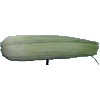
Label: Corn Husk 1